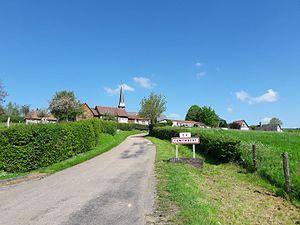
L'entrée du village de Camembert en mai 2016
Camembert est une commune française, située dans le département de l’Orne en région Normandie, peuplée de 187 habitants.